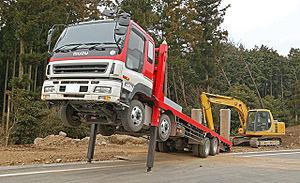
Un camion est un véhicule automobile destiné au transport routier de marchandises. Anciennement, cela a été un véhicule à bras tiré par des hommes ou des bêtes.